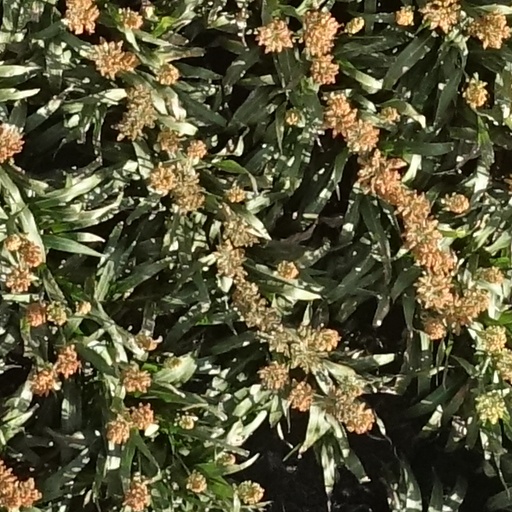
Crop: sorghum